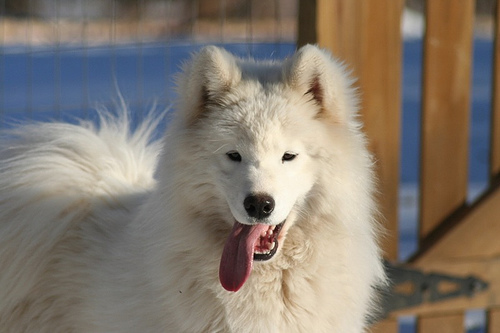
Animal: dog
Breed: samoyed